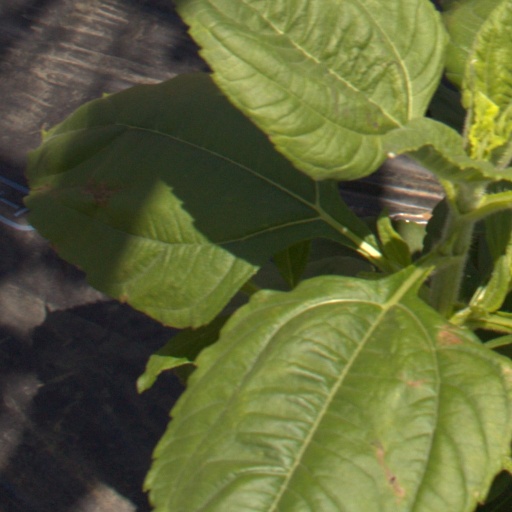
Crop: Jerusalem artichoke